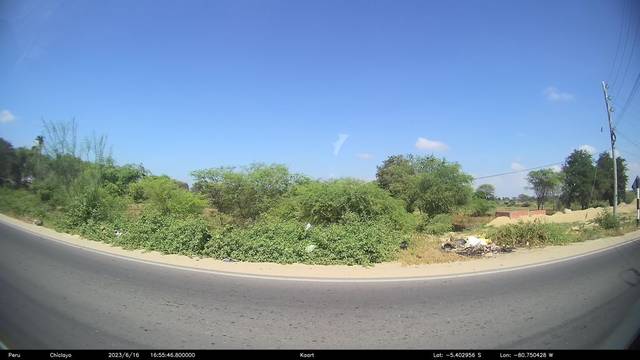
Region: Peru
Coordinates: -5.403, -80.75